Bomberman 2

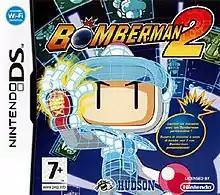
PAL box art

Bomberman 2 (Custom Battler Bomberman in Japan) is a video game for the Nintendo DS. Part of the "Bomberman" franchise, it is the sequel to the 2005 DS game. The game takes place in Grid City, a cyberspace-like setting.